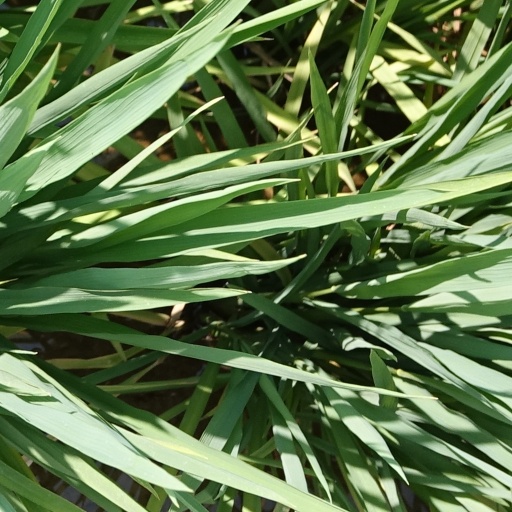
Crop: rice